Vigilantism in the United States

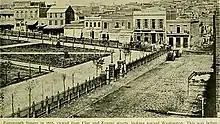
Portsmouth Square in 1858, San Francisco Committee of Vigilance site of origin

The San Francisco Committee of Vigilance was a vigilante group formed in 1851 and reorganized in 1856 in response to rampant crime and corruption in San Francisco, California. The need for extralegal intervention was apparent with the explosive population growth following the discovery of gold in 1848. The small town of about 900 individuals grew to a booming city of over 20,000 very rapidly. This growth in population overwhelmed the small law enforcement system. The boss-controlled Democratic Party machine was dominant, and used Irish Catholic men to manipulate the precinct vote totals. The opposition Know Nothing movement represented the Protestant businessmen, and they formed the vigilance movement to counter the Democratic machine. The vigilantes hanged eight people and forced several elected officials to resign. The Committee of Vigilance formally relinquished power after three months, but its retired leaders ran the new Republican Party and controlled local politics for the next decade.